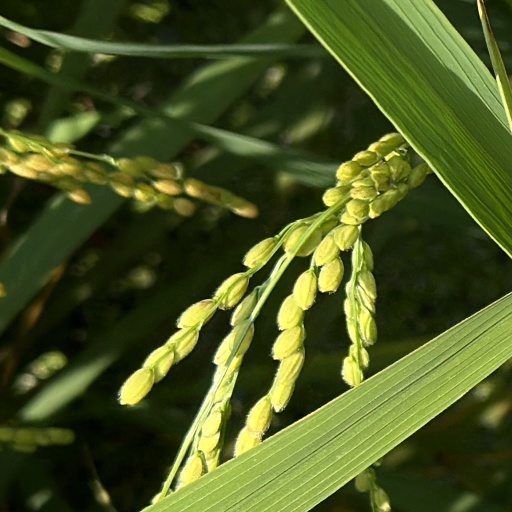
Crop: rice